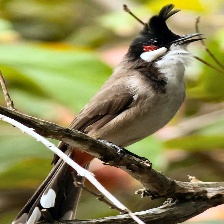
Species: RED WISKERED BULBUL
Scientific name: PYCNONOTUS JOCOSUS